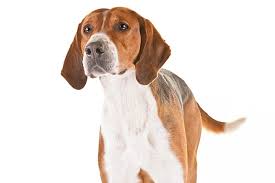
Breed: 223-n000074-English_foxhound